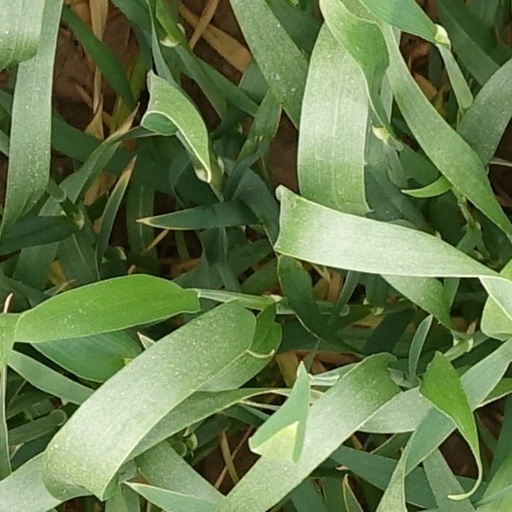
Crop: wheat